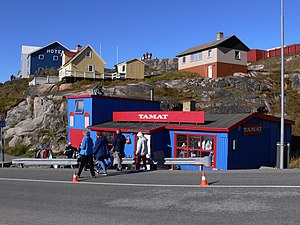
Qaqortoq / Historie
Butikken
Qaqortoq er Kujalleq Kommunes administrationscenter og største by med 3.100 indbyggere. Byen blev grundlagt 1775 og tilhører Qaqortoq præstegæld, 300 af indbyggerne i præstegældet lever i mindre bygder, samt på to rensdyrgårde og 13 fåreholdersteder.